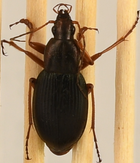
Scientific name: Chlaenius aestivus
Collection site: Smithsonian Environmental Research Center NEON (SERC), plot SERC_006